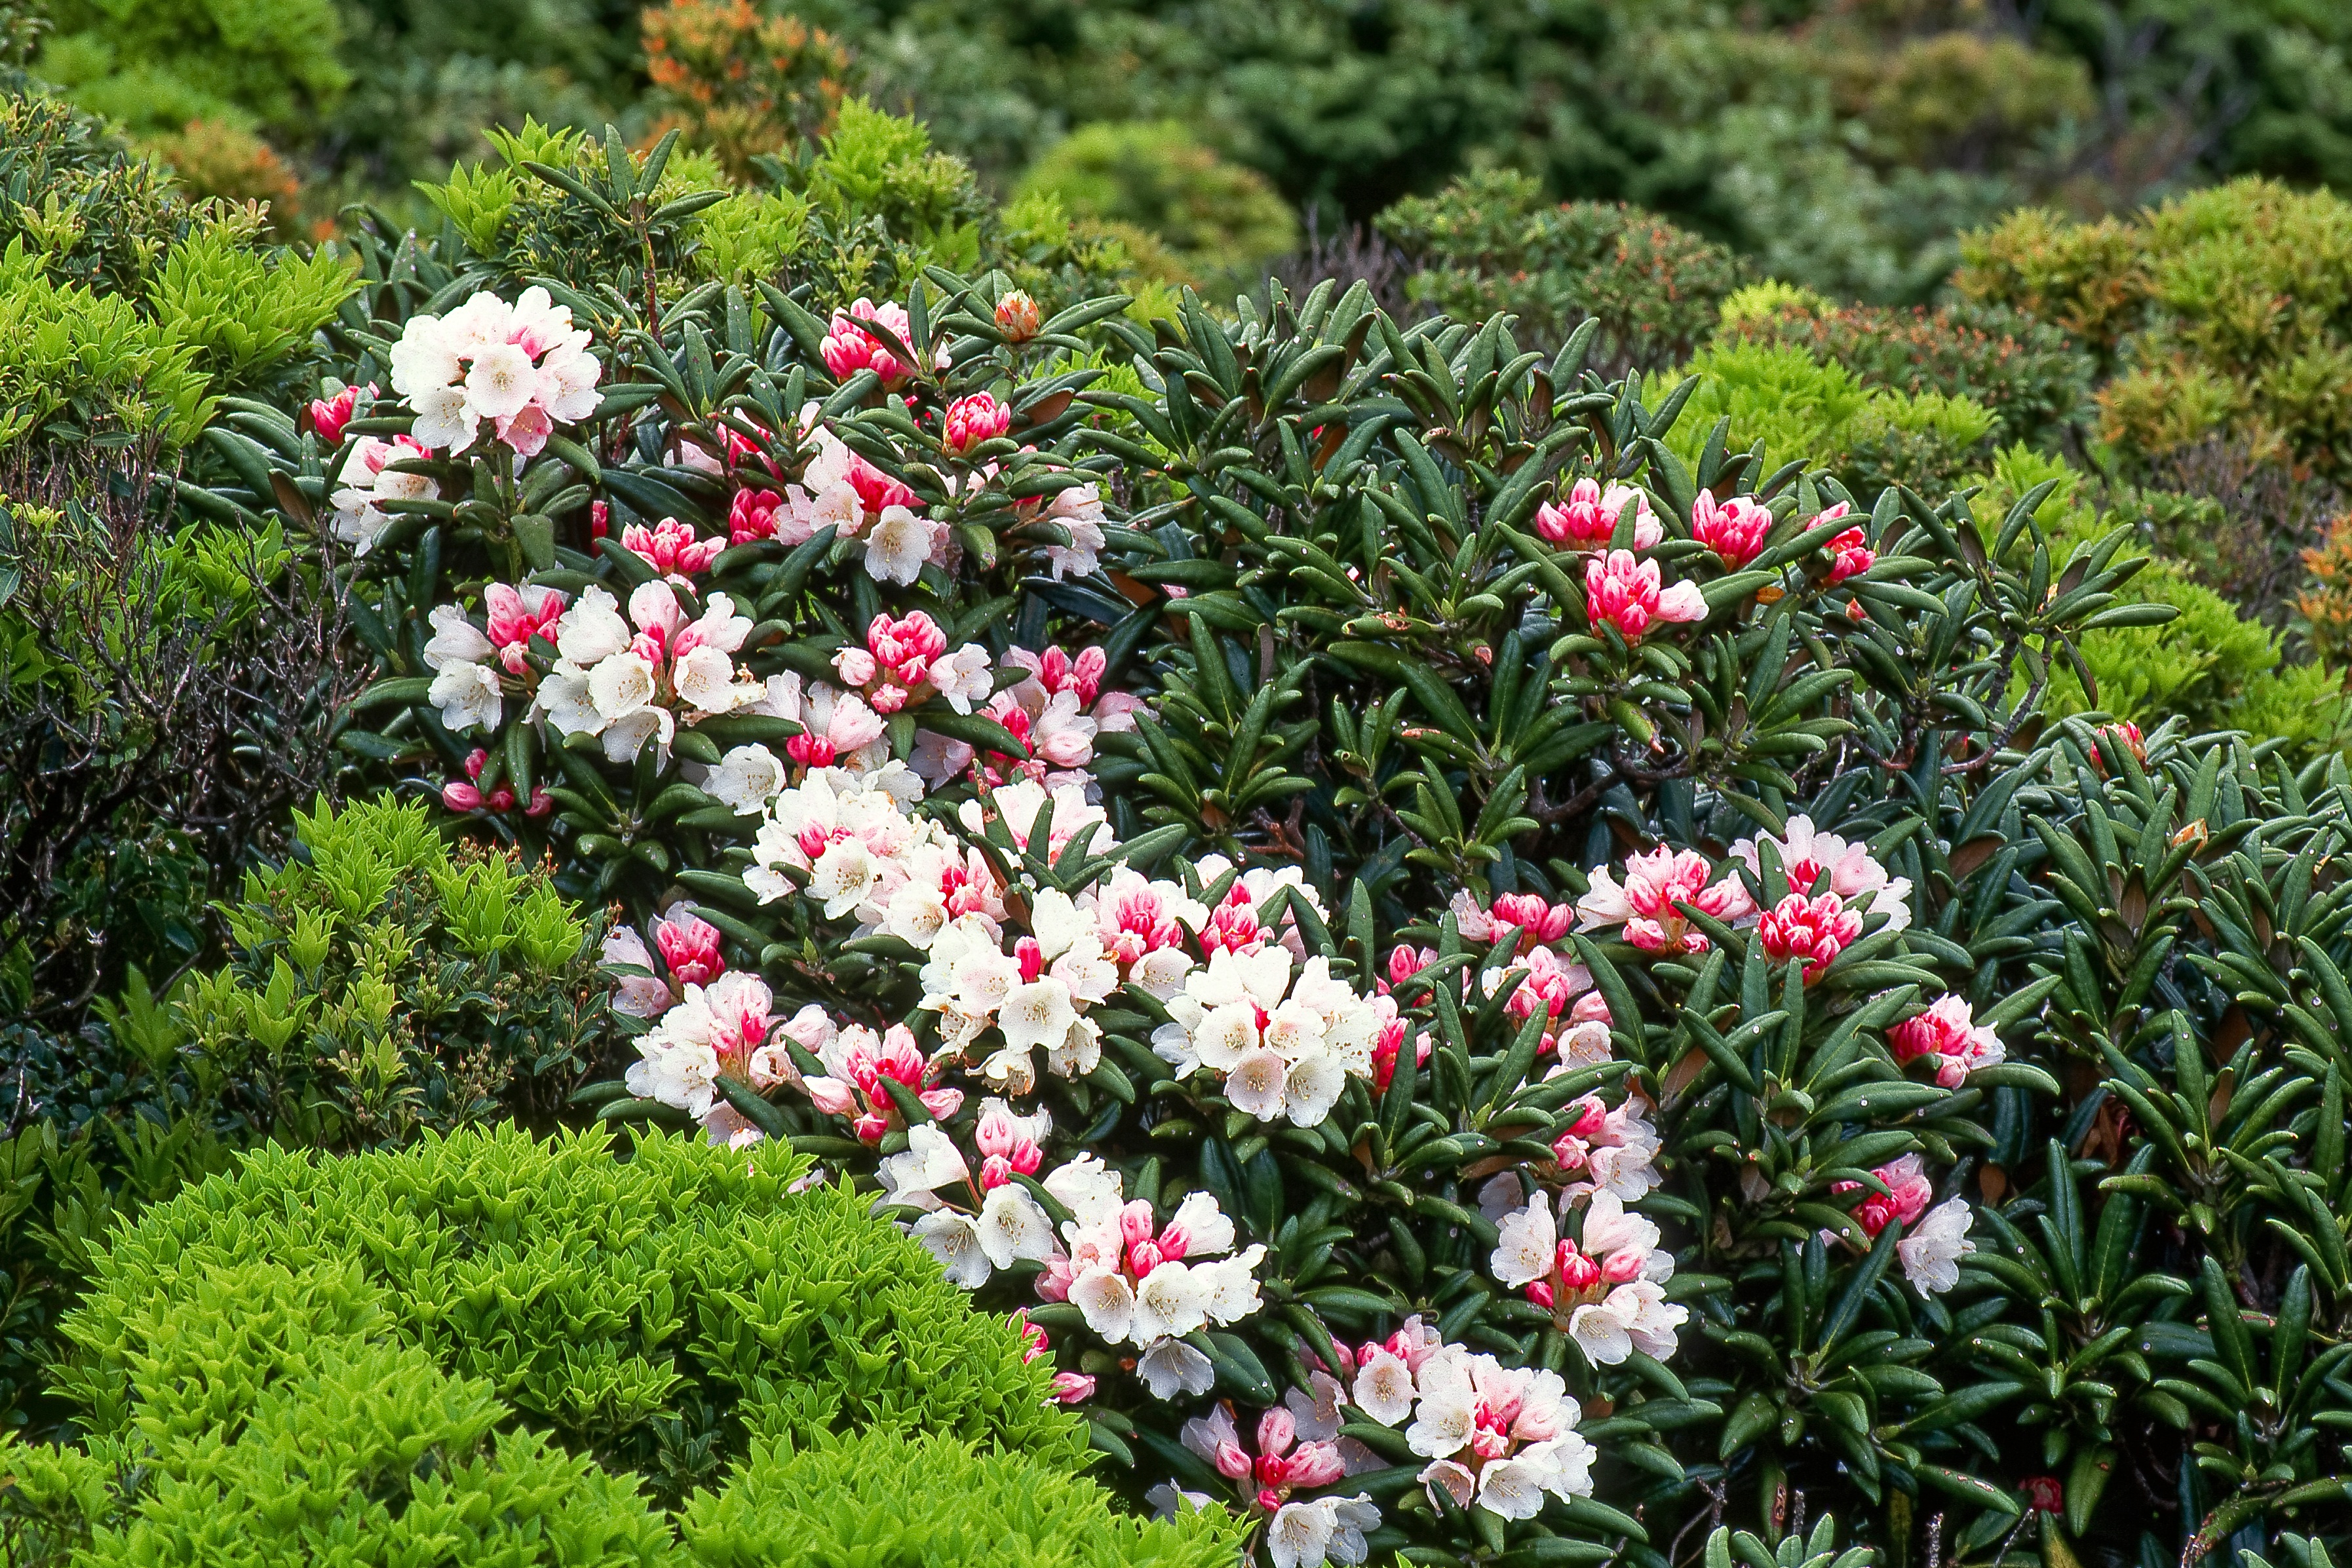
blossom, plant, flower, evergreen, botany, garden, japan, flora, flowers, shrub, rhododendron, june, flowering plant, yakushima island, woody plant, land plant, yak the rhododendrons, world heritage region